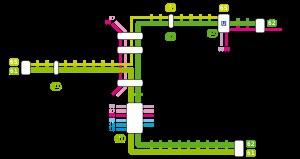
Le métro léger de Bonn est un réseau de métro léger qui dessert la ville allemande de Bonn. Il est accompagné par un réseau de tramway.